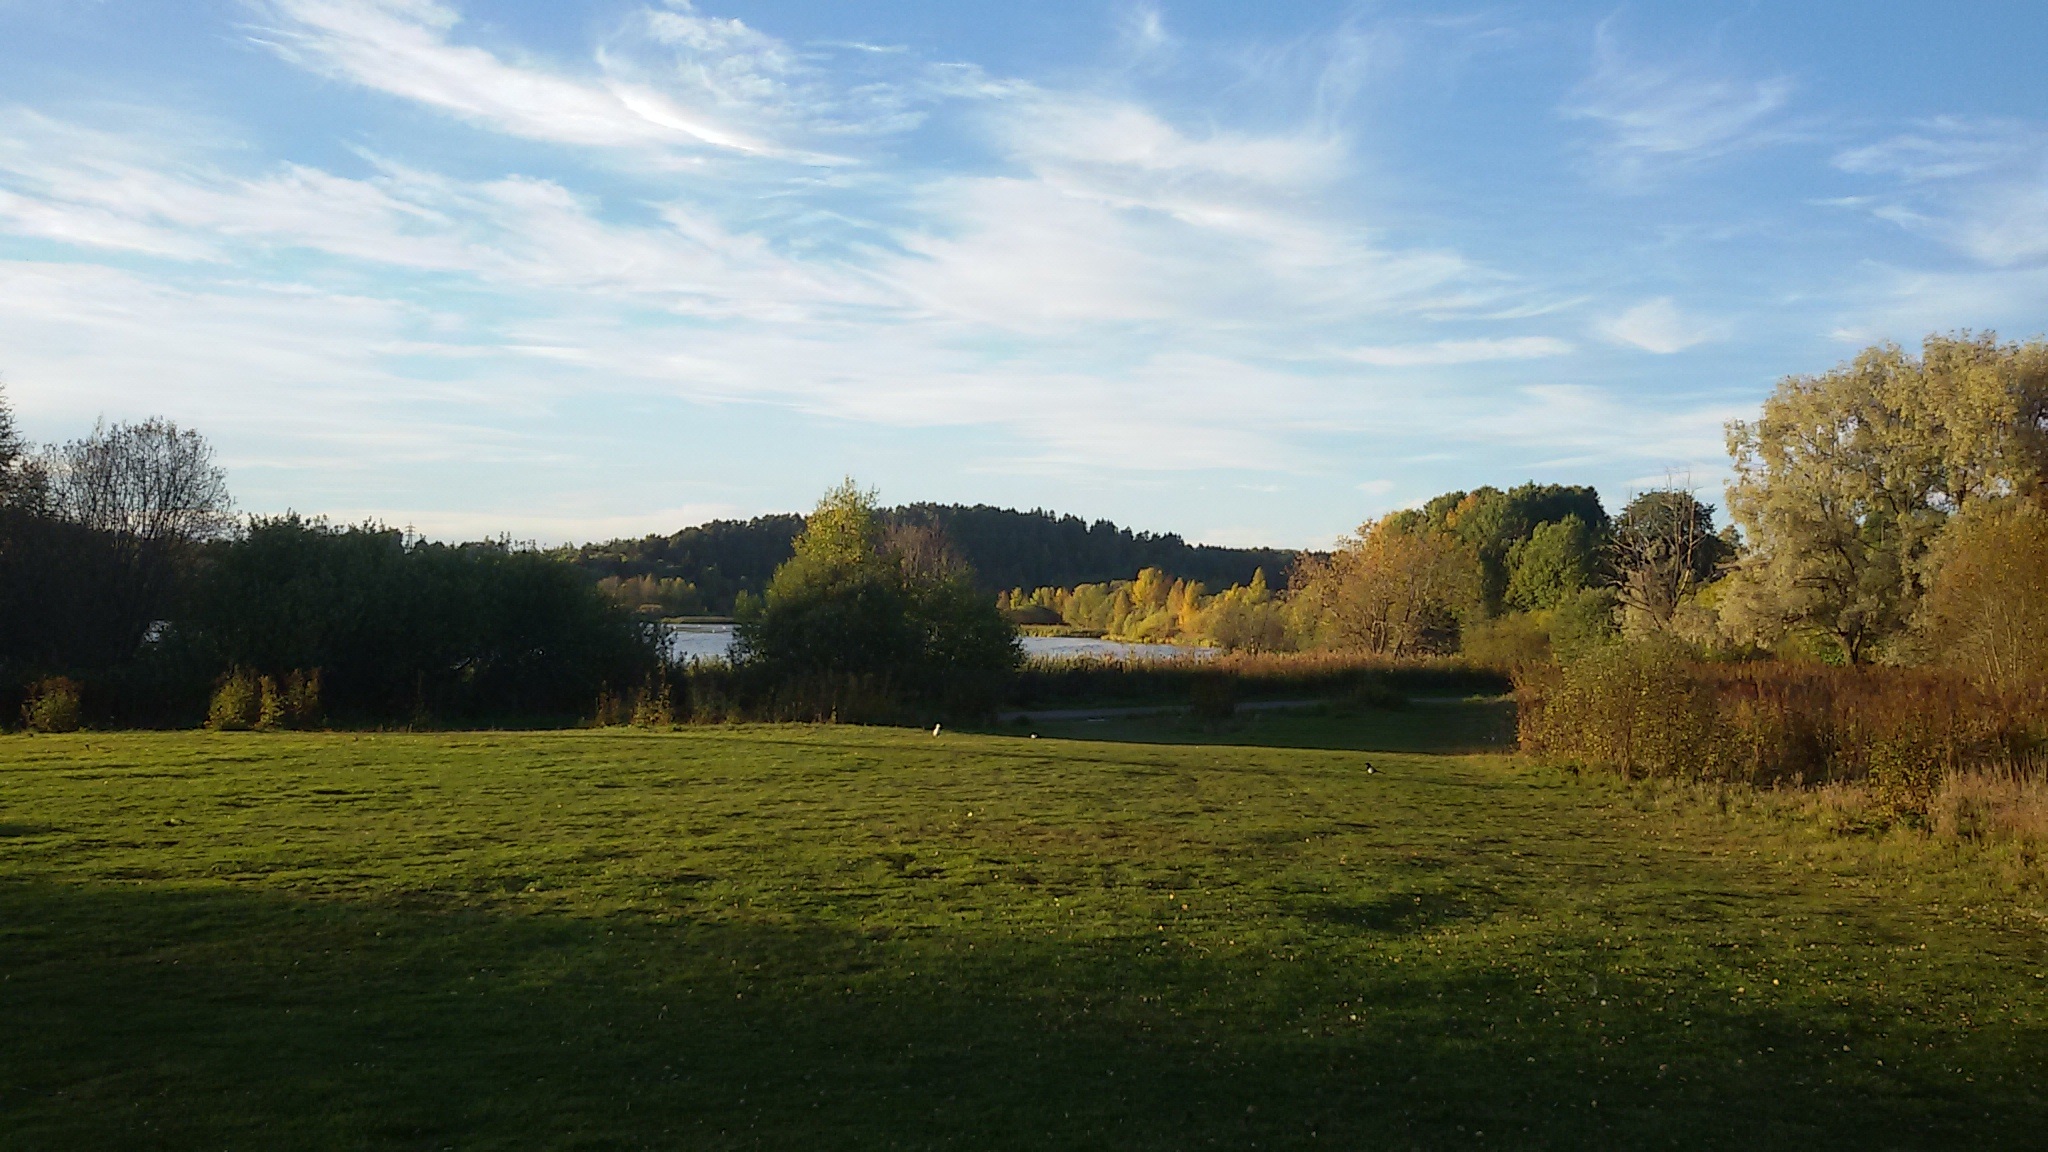
landscape, tree, nature, forest, grass, cloud, sky, field, farm, lawn, meadow, prairie, countryside, sunlight, leaf, hill, lake, summer, green, reflection, pasture, autumn, park, reservoir, outdoors, holidays, grassland, rural area, woody plant